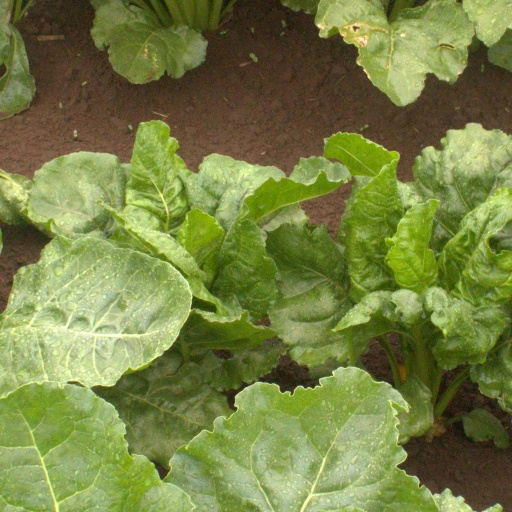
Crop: sugar beet